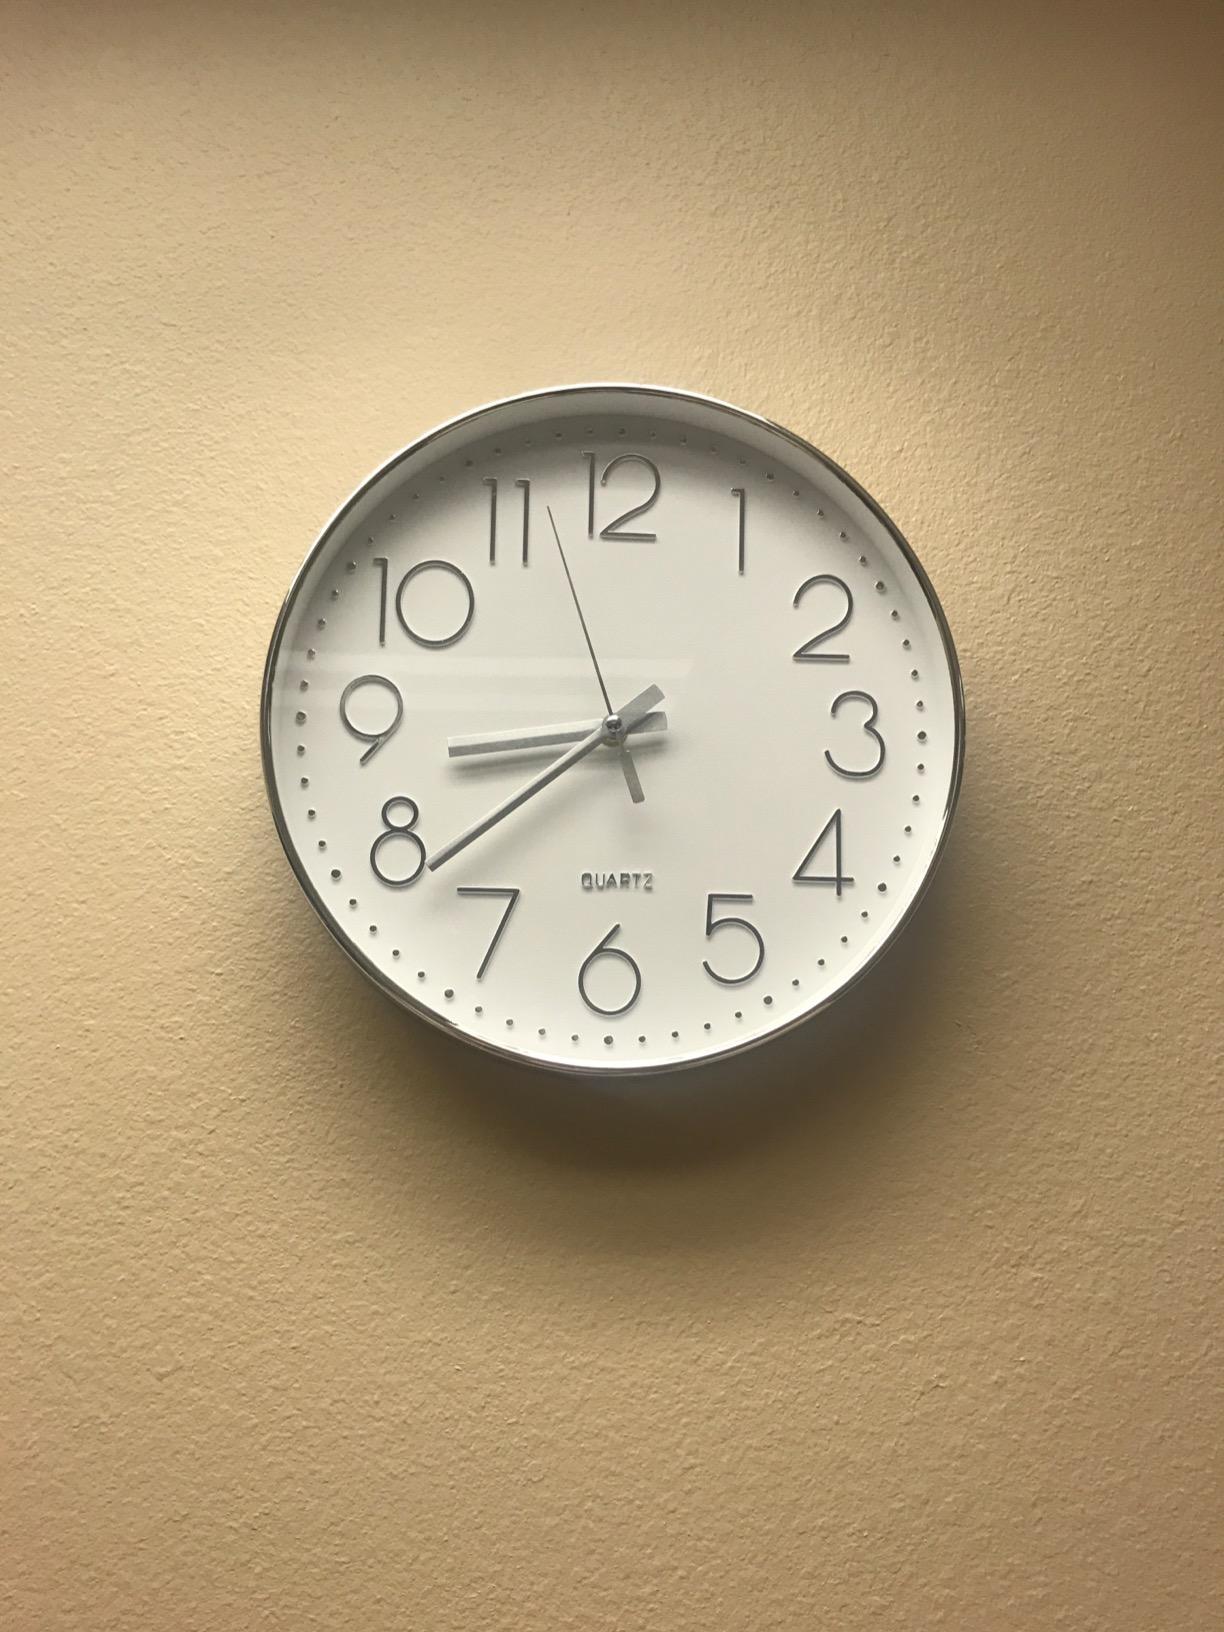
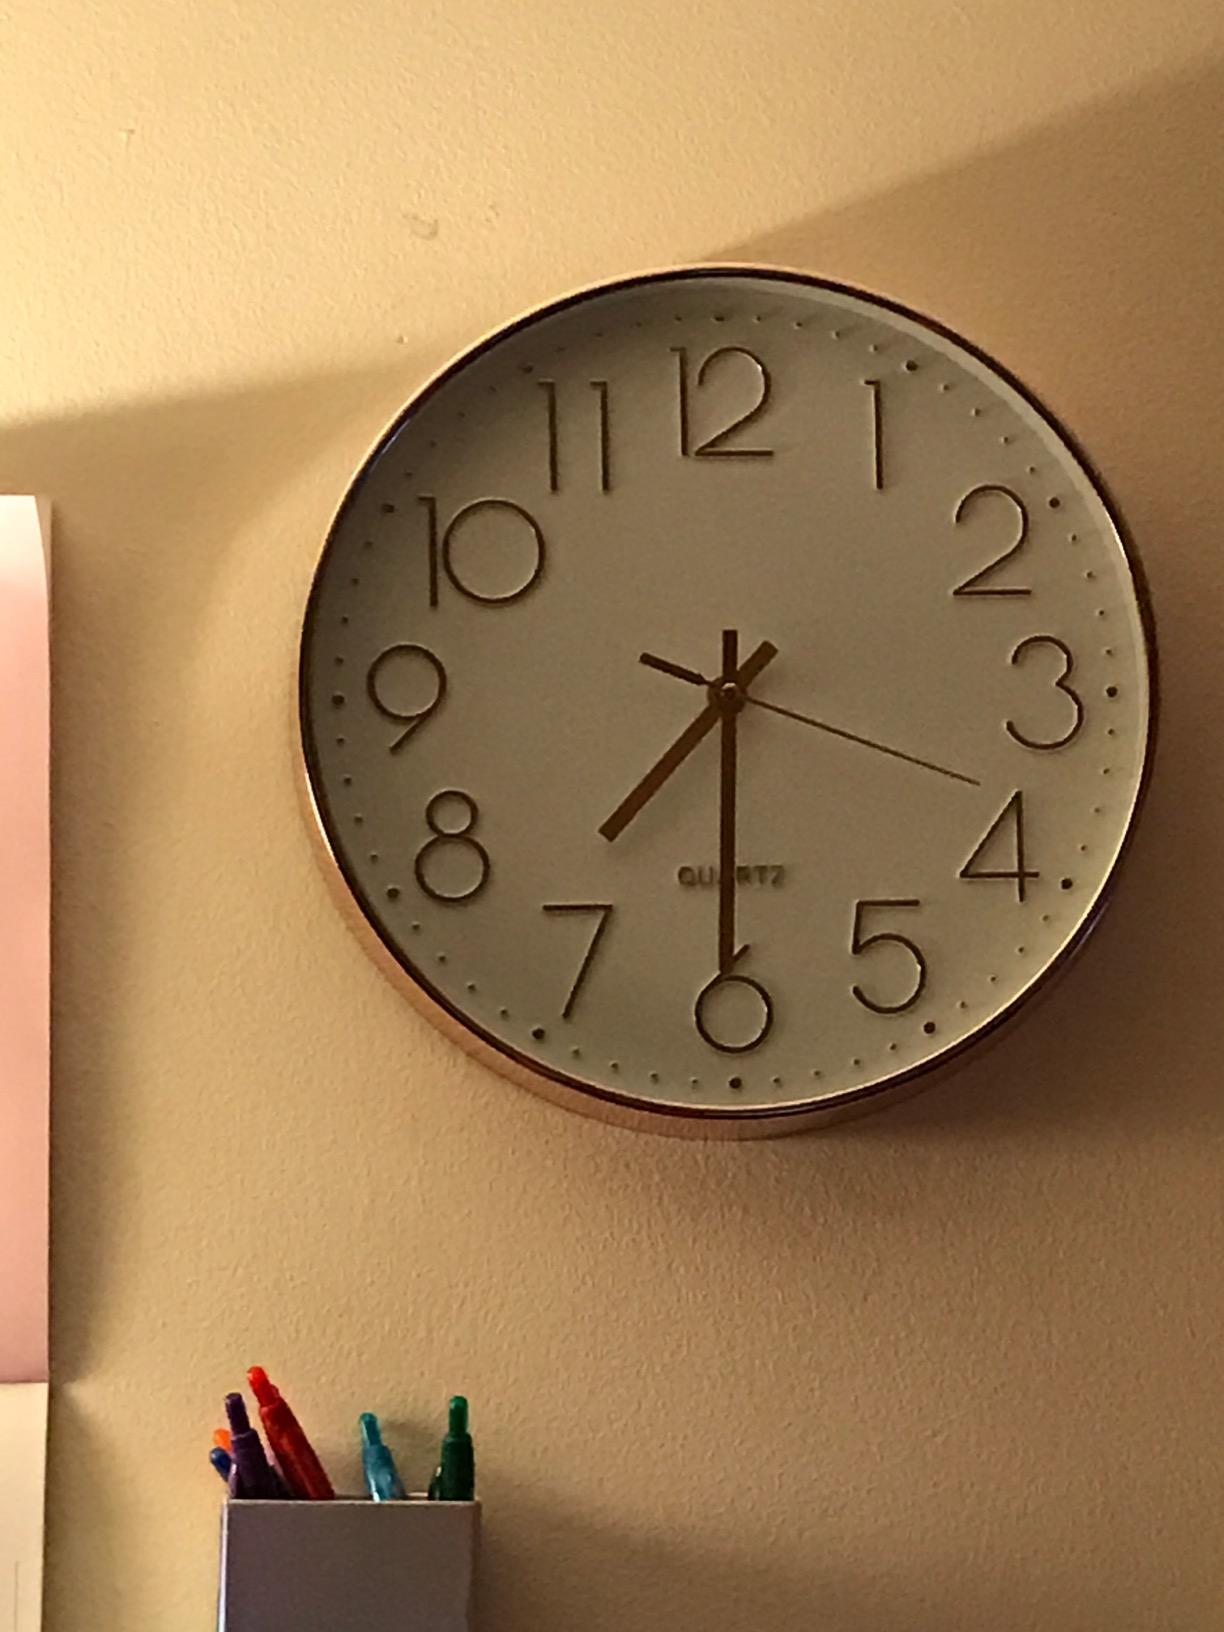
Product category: clock
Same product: no